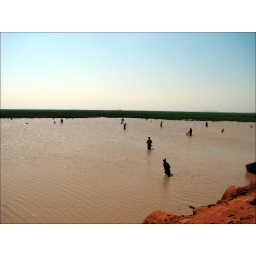
Cambodian men and boys fishing in the ponds at the side of the road between Poipet and Siem Reap.